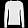
Label: Pullover